Battle of Natural Bridge

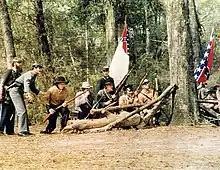
First reenactment of the battle in 1974

The site has been preserved in the Natural Bridge Battlefield State Historic Site. As of mid-2023, the American Battlefield Trust and its partners have acquired and preserved of the battlefield that are now part of the state park.